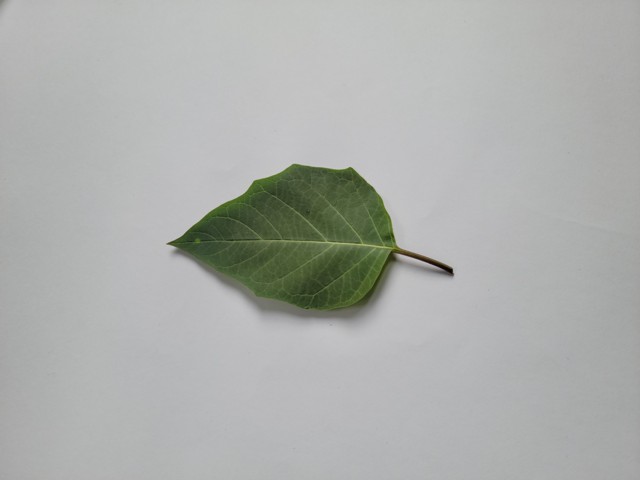
Plant: kalodhutura